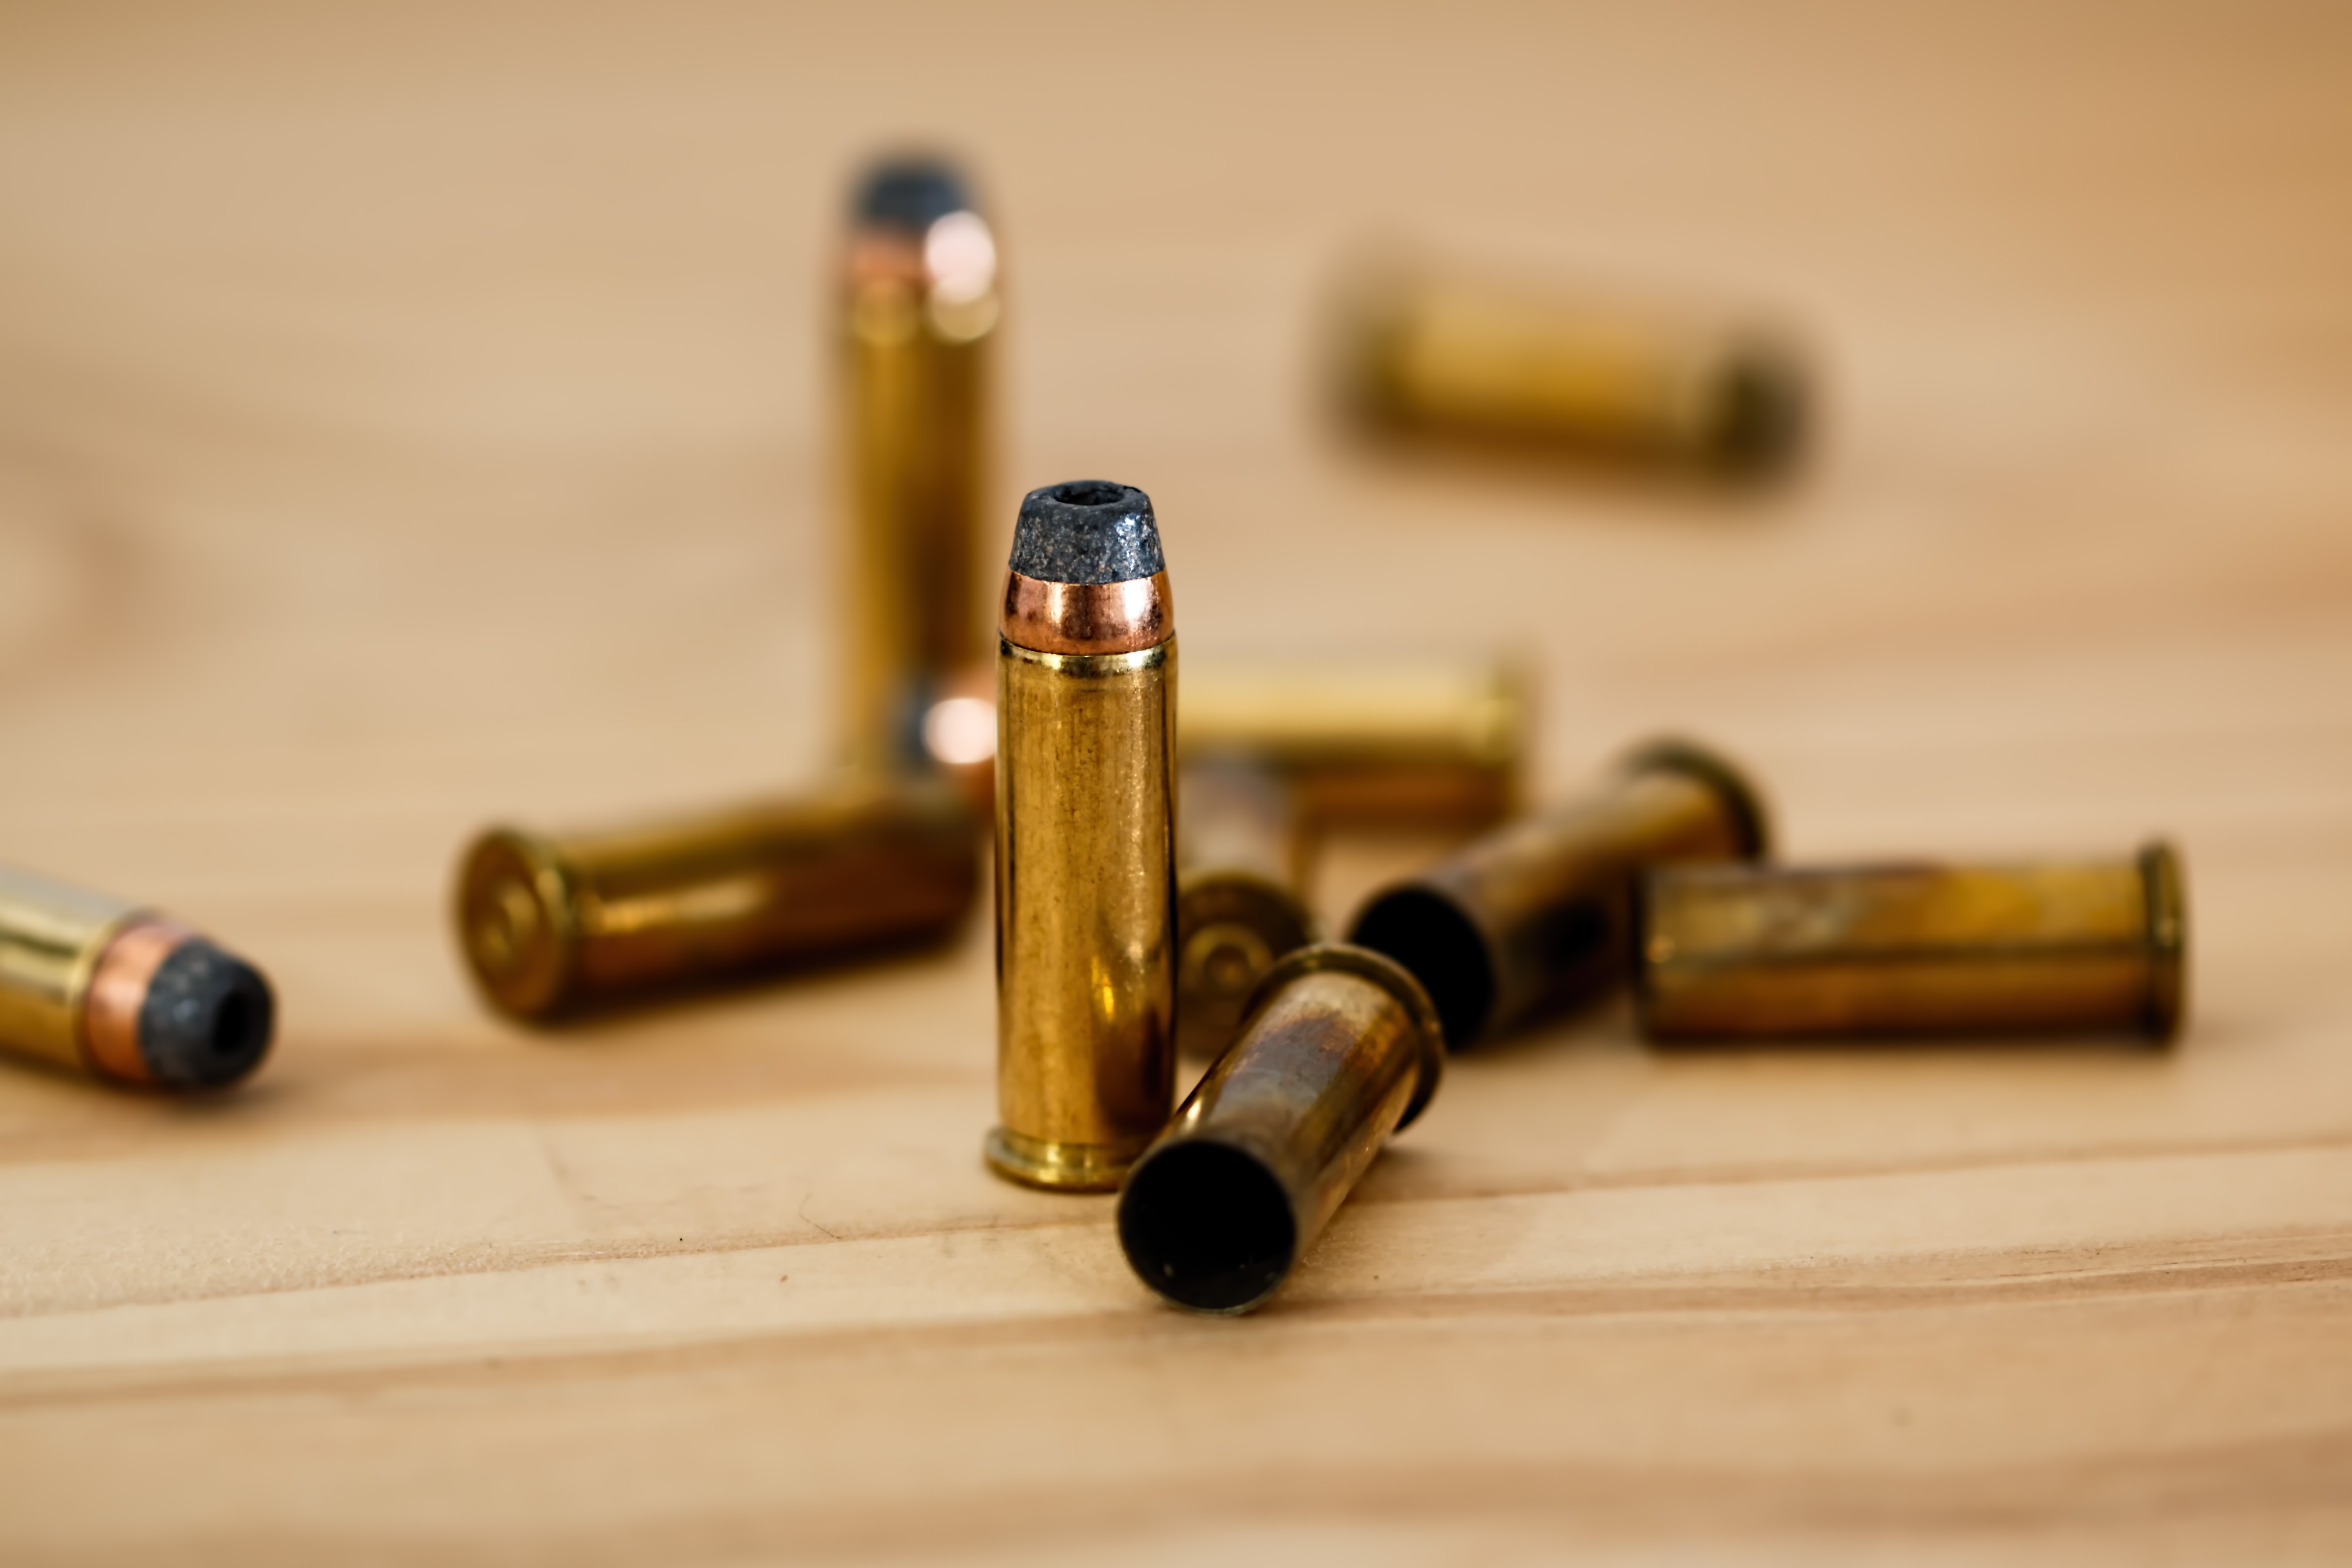
round, weapon, shell, shooting, shoot, bullet, bullets, ammo, ammunition, crime, defense, violence, cartridge, firearm, crime scene, gun accessory